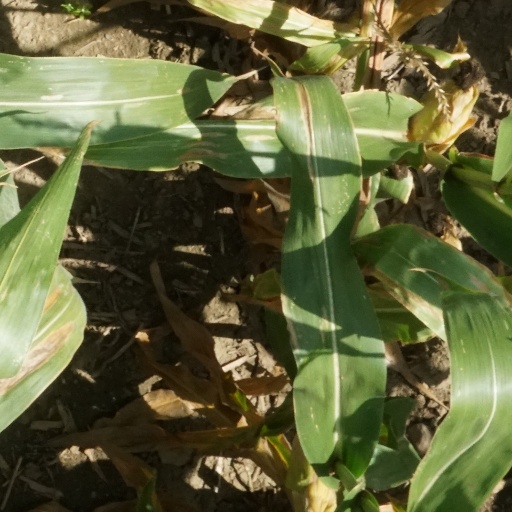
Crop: maize; corn